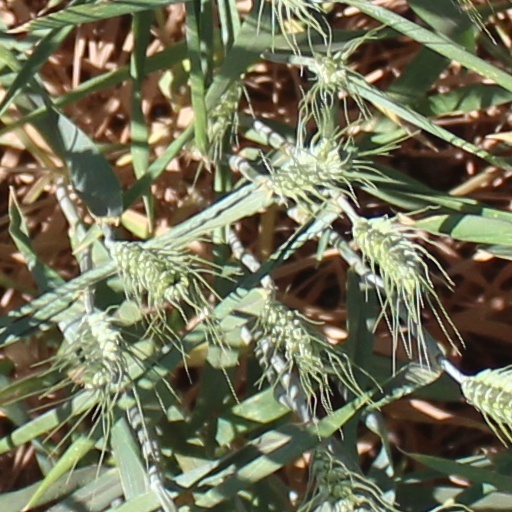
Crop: wheat